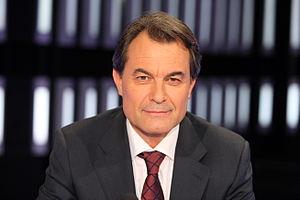
Les élections régionales de 2012 en Catalogne se sont tenues le dimanche 25 novembre 2012, afin d'élire les cent trente-cinq députés de la dixième législature Parlement de Catalogne, pour un mandat de quatre ans.